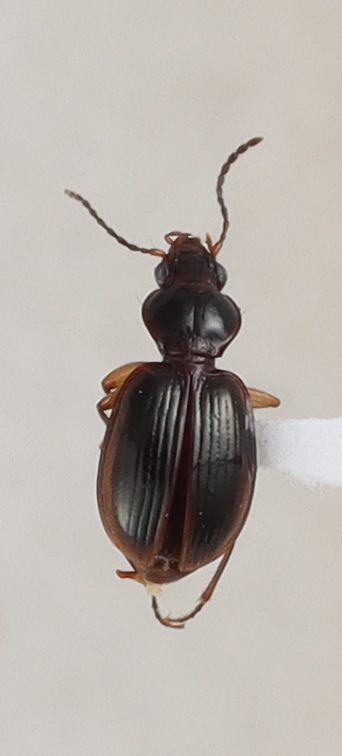
Scientific name: Mecyclothorax konanus
Plot: 6
Trap: W
Collected: 20220629